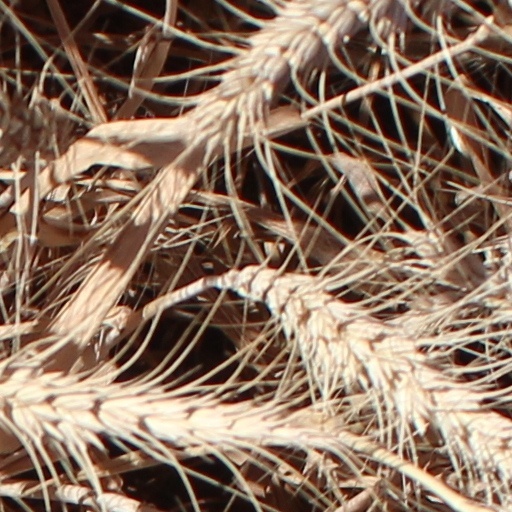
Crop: wheat